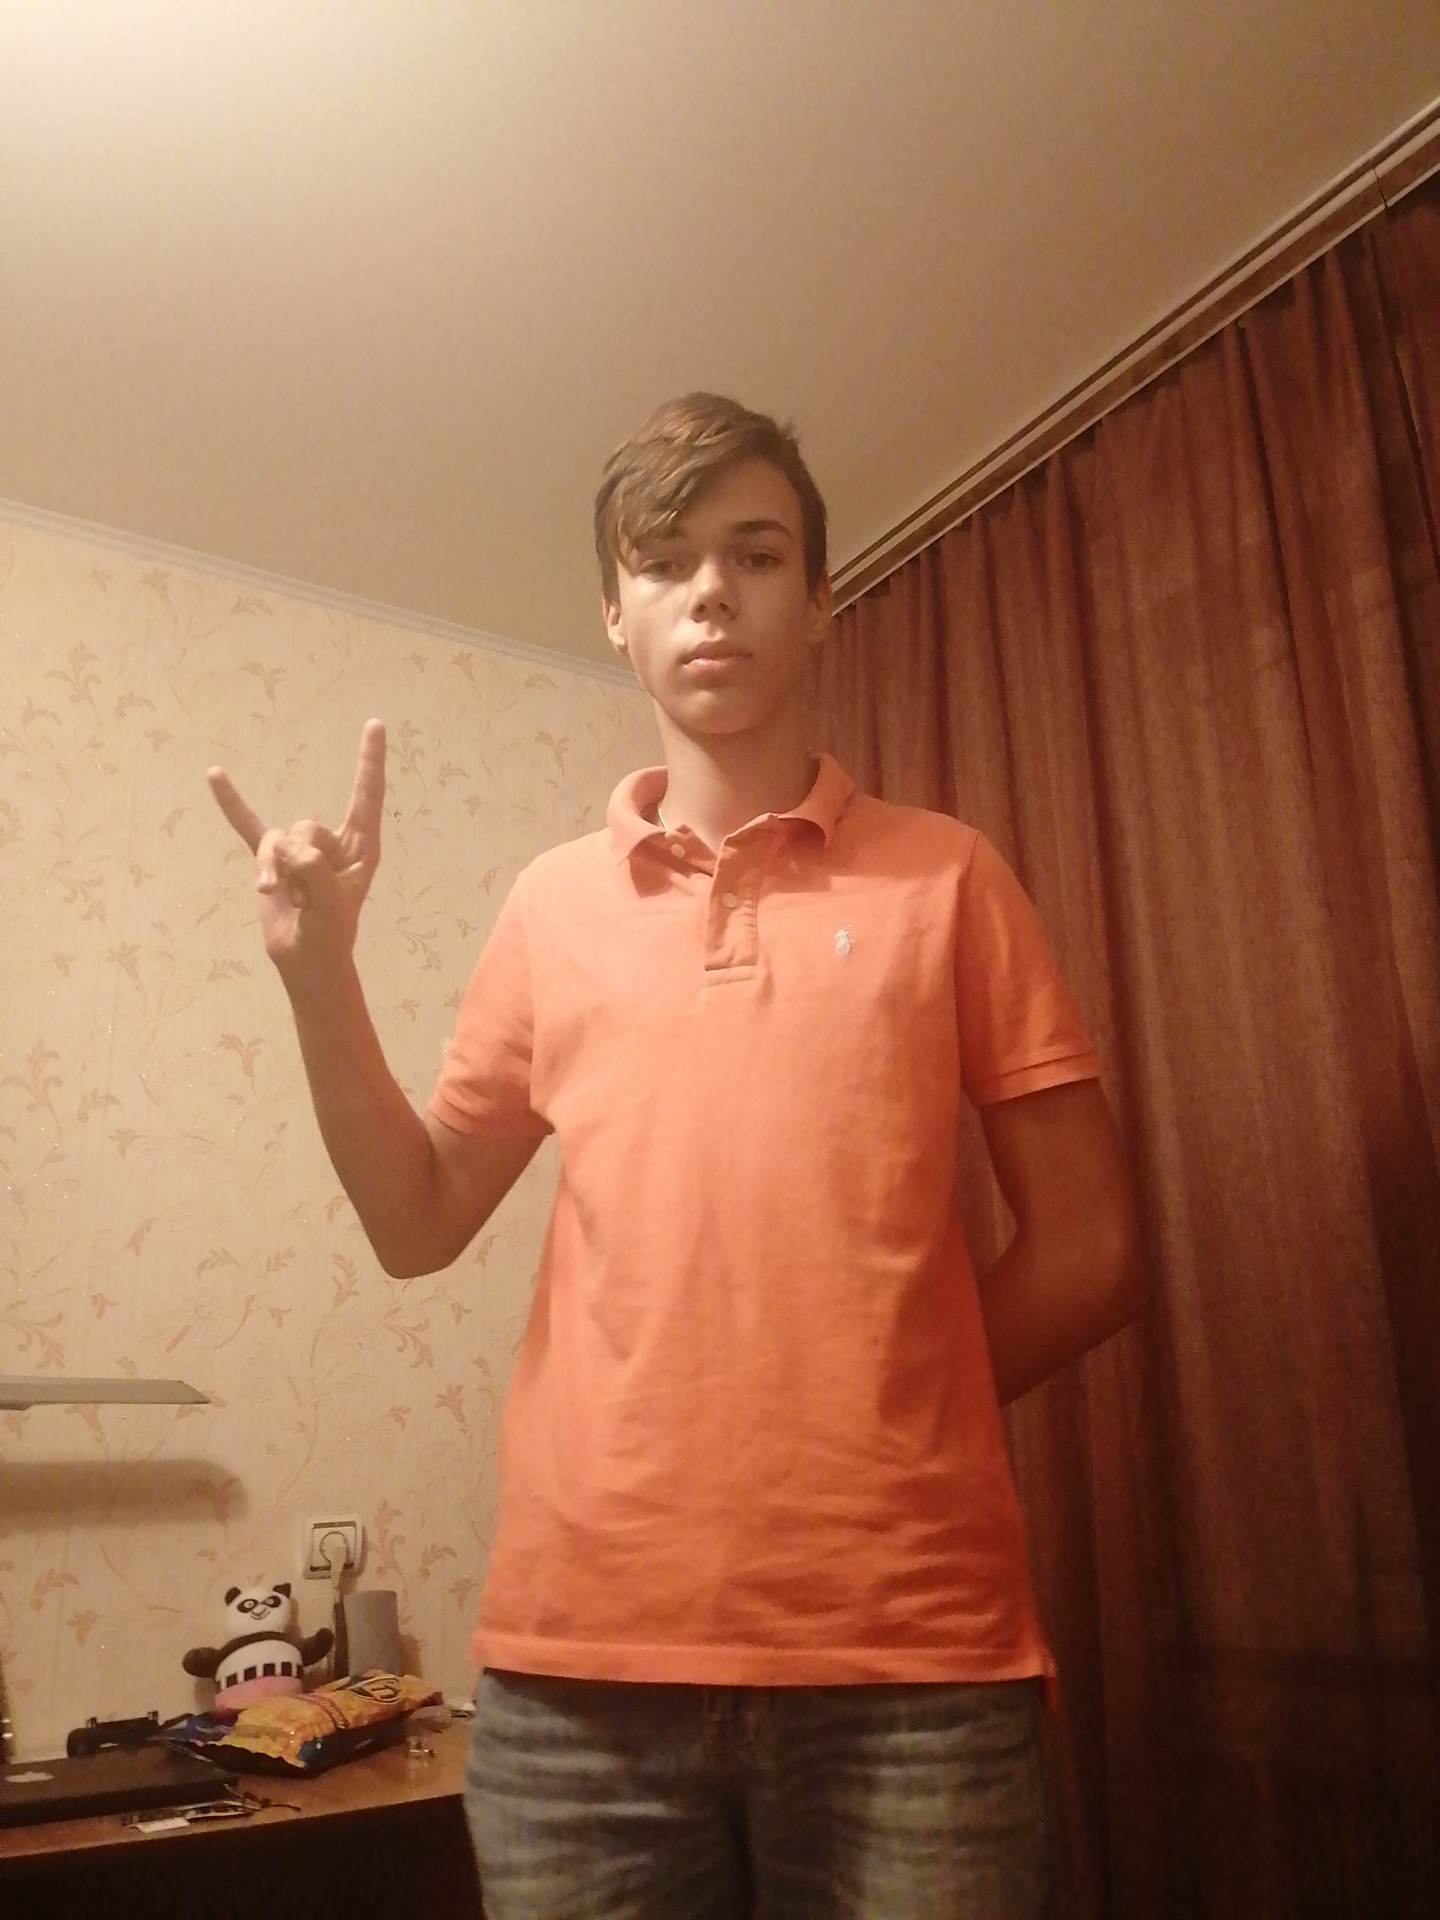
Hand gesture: rock